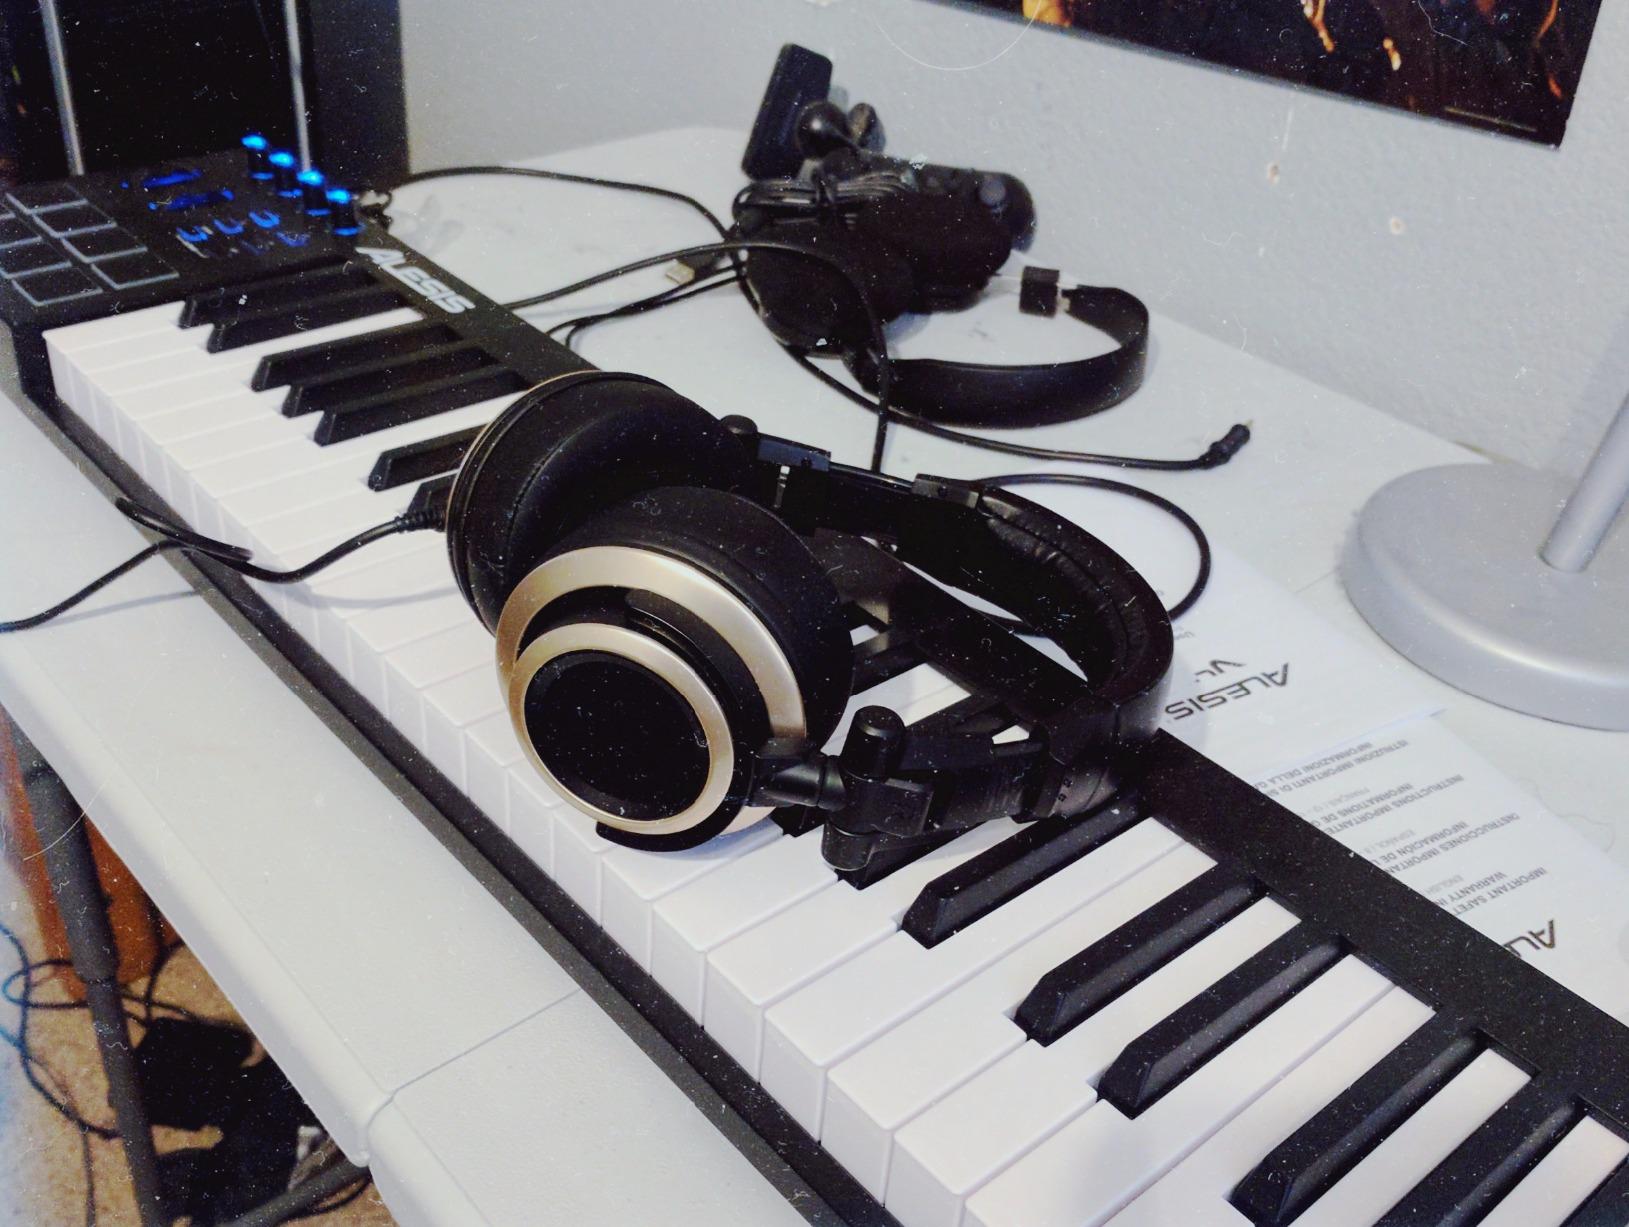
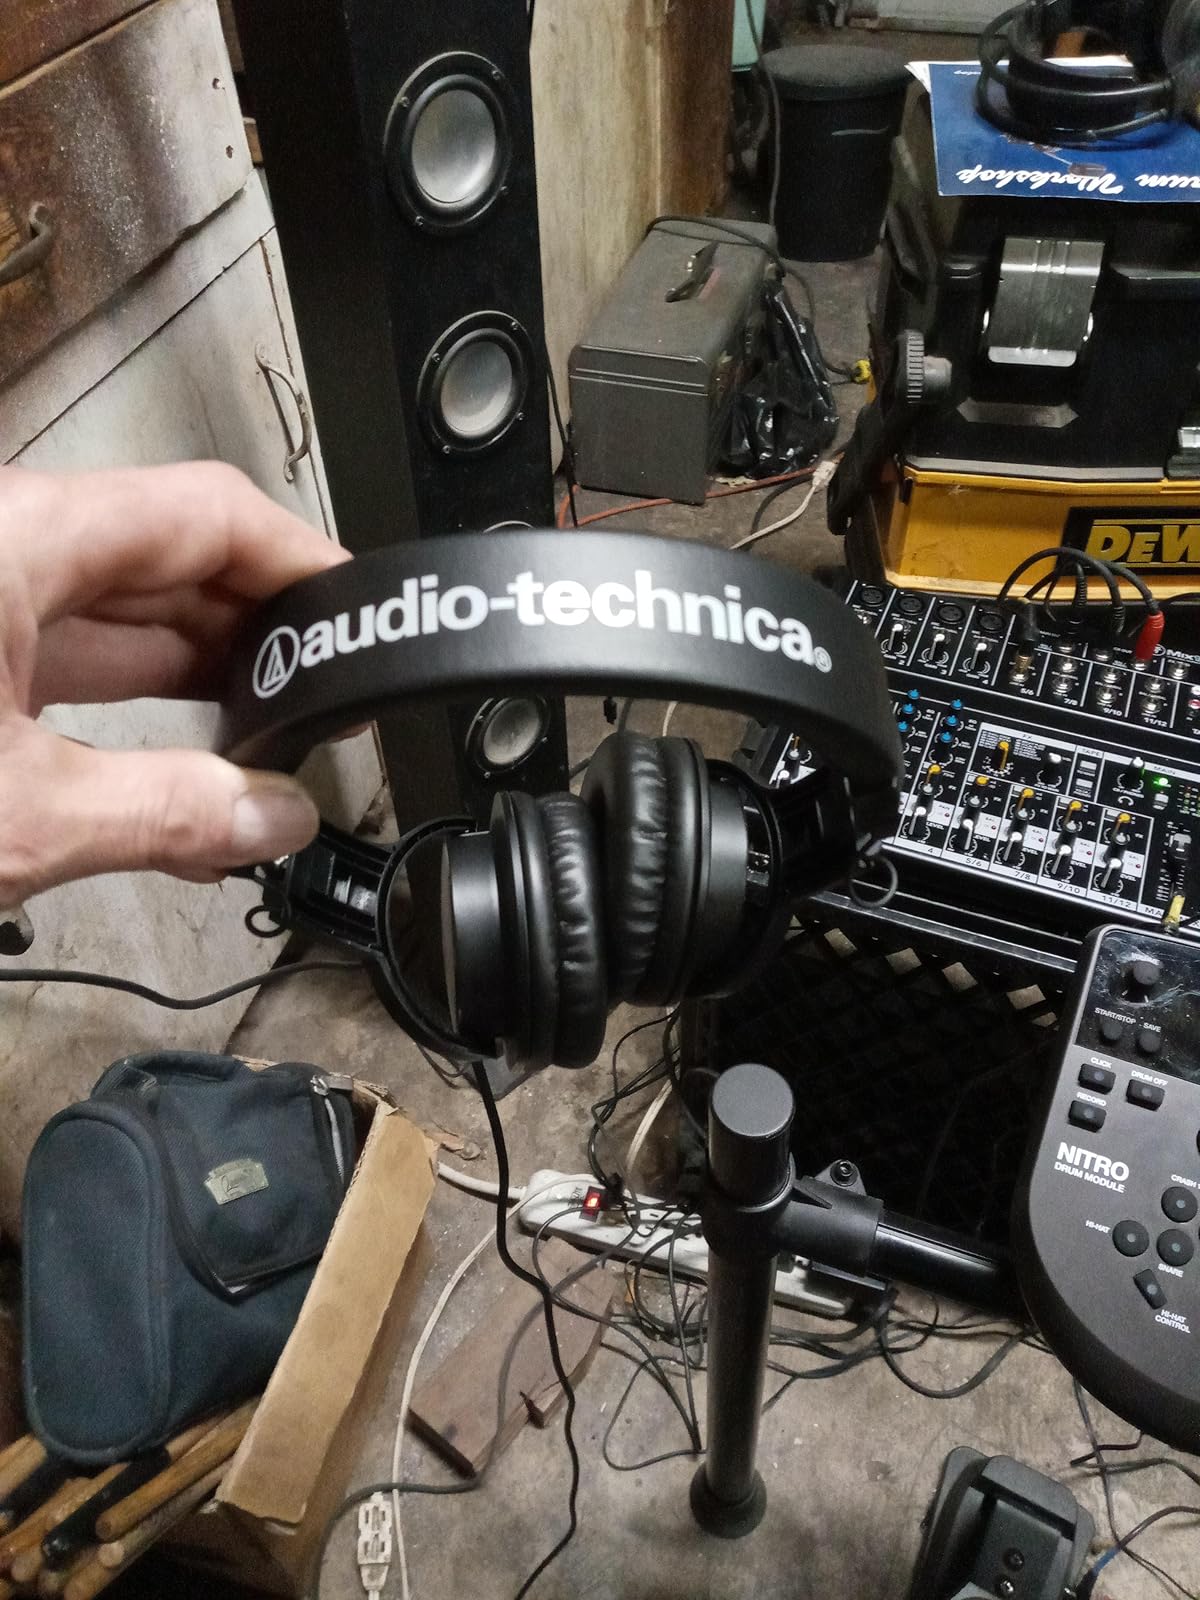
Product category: headphones
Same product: no